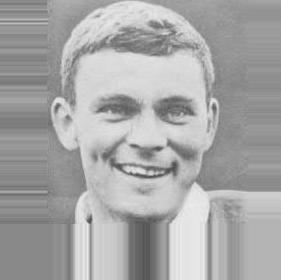
Age: 27